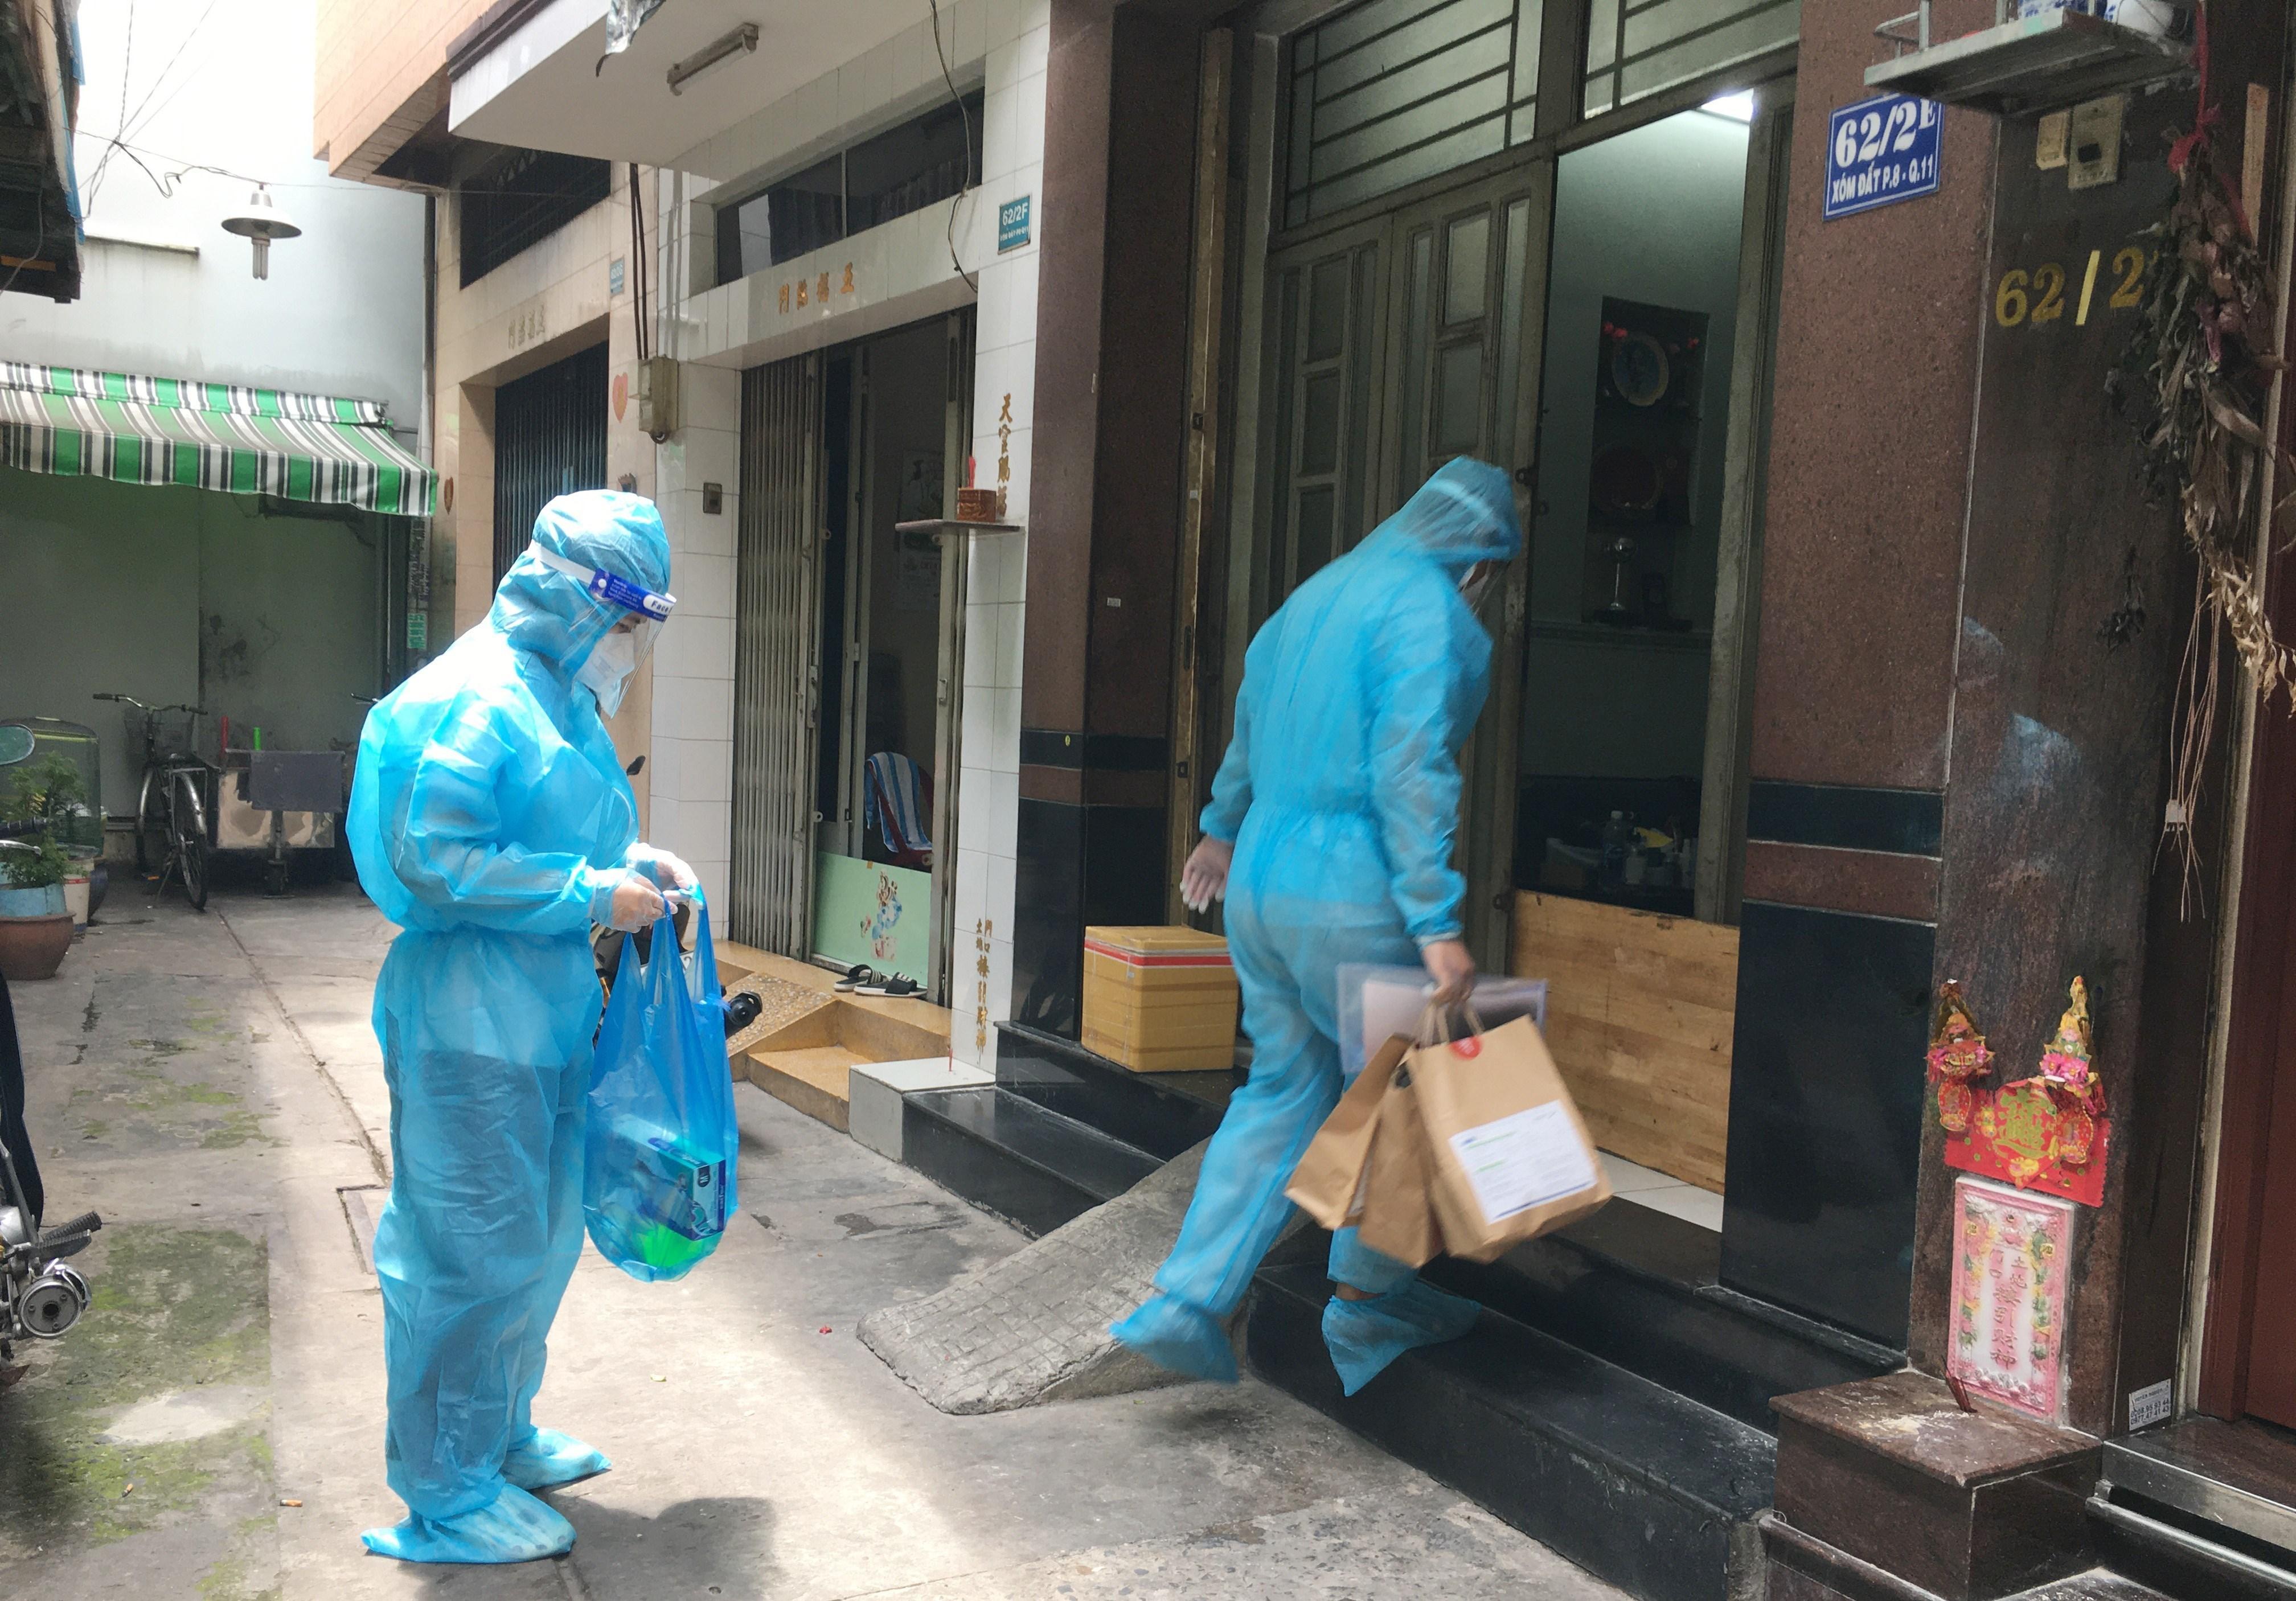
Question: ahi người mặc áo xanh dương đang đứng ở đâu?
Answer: ở trước căn nhà số 62/2e